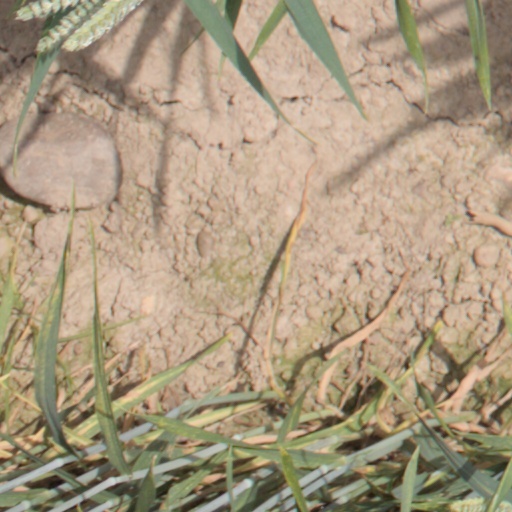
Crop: wheat